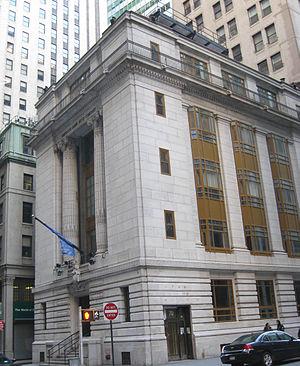
American Banknote Corporation, anciennement American Bank Note Company, est un imprimeur américain spécialisé depuis 1795 dans la fabrication de papiers et supports fiduciaires sécurisés tels que les billets de banque, les timbres, les actions, les cartes de paiement et autres documents financiers et papiers d'identité.